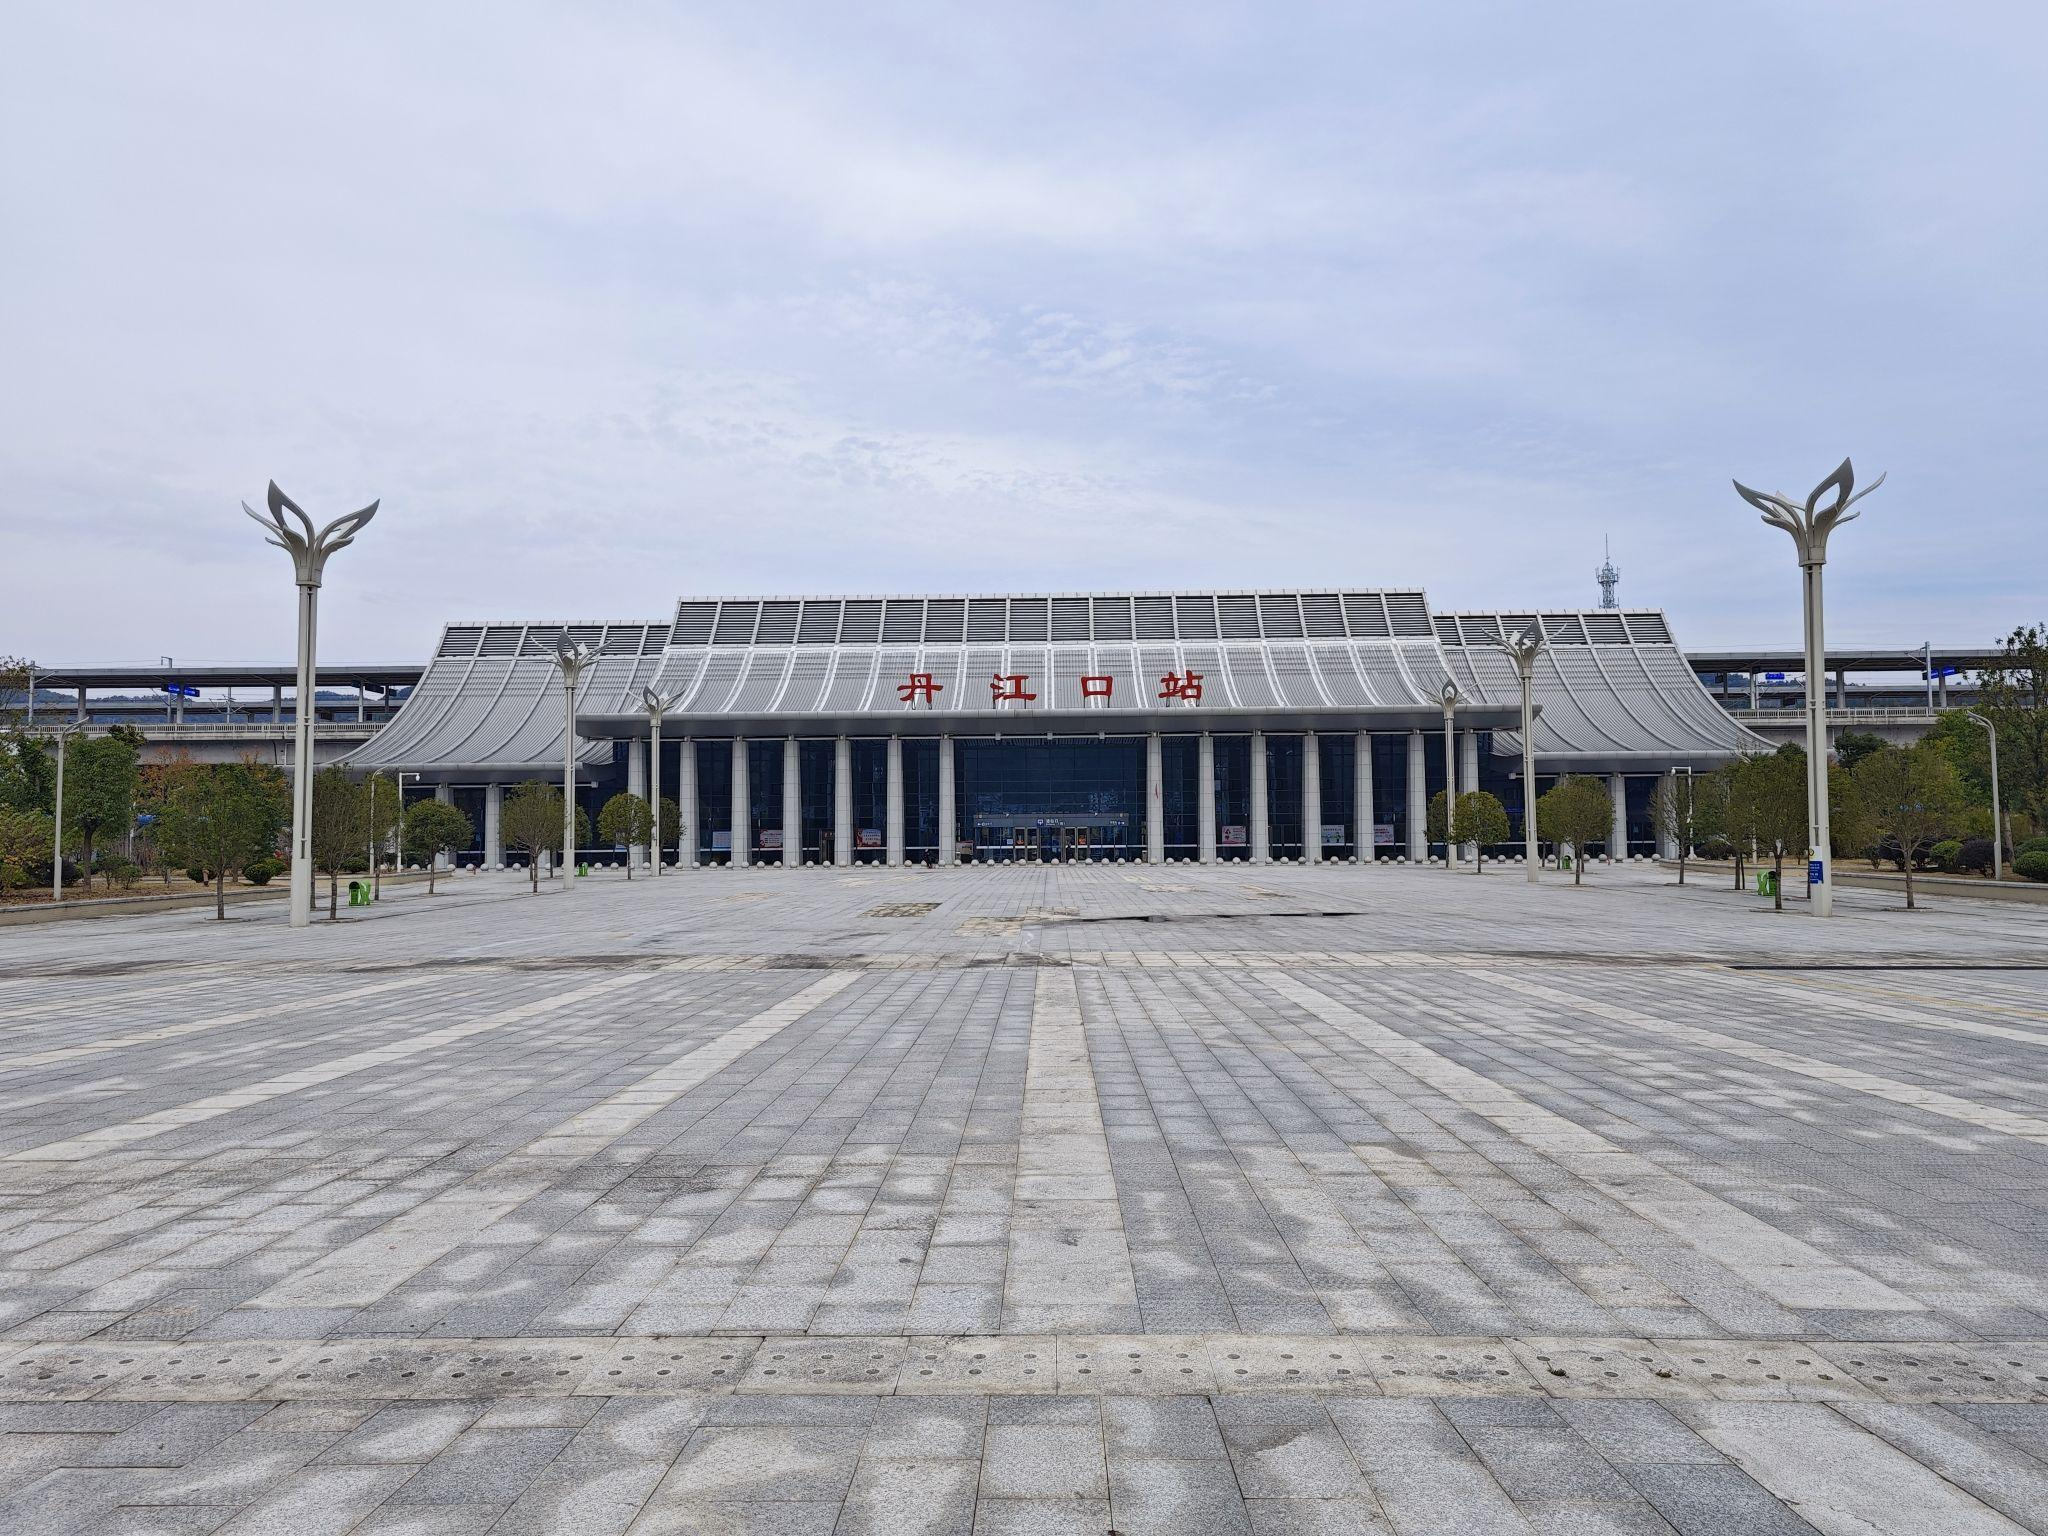
地标名称：丹江口站
所在城市：十堰市·丹江口市